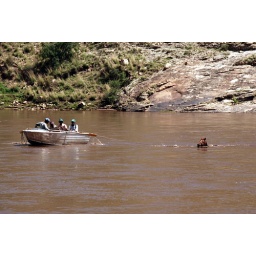
Horse swimming over Orange river